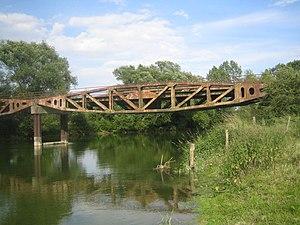
Pont sur la Meuse formé de pontons 'Whale'. Ce pont est localisé à Vacherauville (Meuse). Ces pontons reliaient les têtes Spud dans un port Mulberry. Un port Mulberry était un port artificiel construit sur la côte normande pendant la Seconde Guerre mondiale pour permettre l'approvisionnement des armées alliées dans les jours qui suivirent le débarquement de Normandie.
Vacherauville est une commune française située dans le département de la Meuse, en région Grand Est.